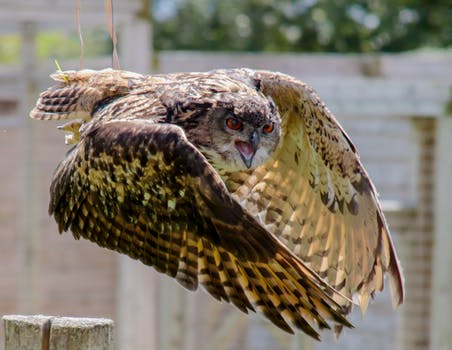
Label: No Watermark